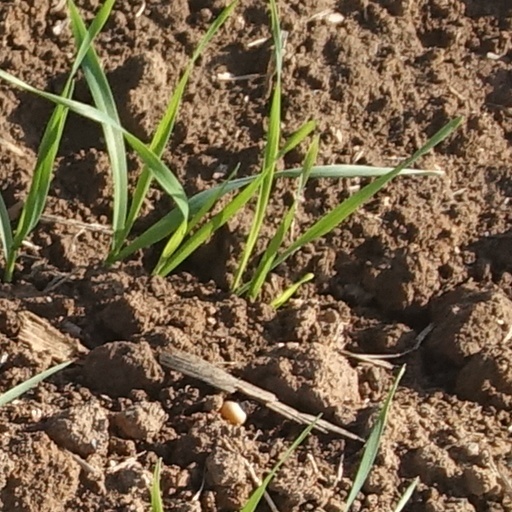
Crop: wheat